Haruka Agatsuma

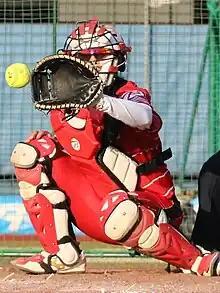
Agatsuma in 2022

Haruka Agatsuma (我妻 悠香, "Agatsuma Haruka", born 18 December 1994) is a Japanese softball player. She competed in the 2020 Summer Olympics and won a gold medal.